Plenilune

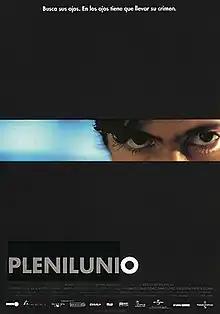
Theatrical release poster

Plenilune or Full Moon is a 2000 Spanish film directed by Imanol Uribe and written by Elvira Lindo, consisting of an adaptation of the novel "Plenilunio" by Antonio Muñoz Molina. It stars Miguel Ángel Solá, Adriana Ozores and Juan Diego Botto alongside Fernando Fernán Gómez, Charo López, Chete Lera and María Galiana.